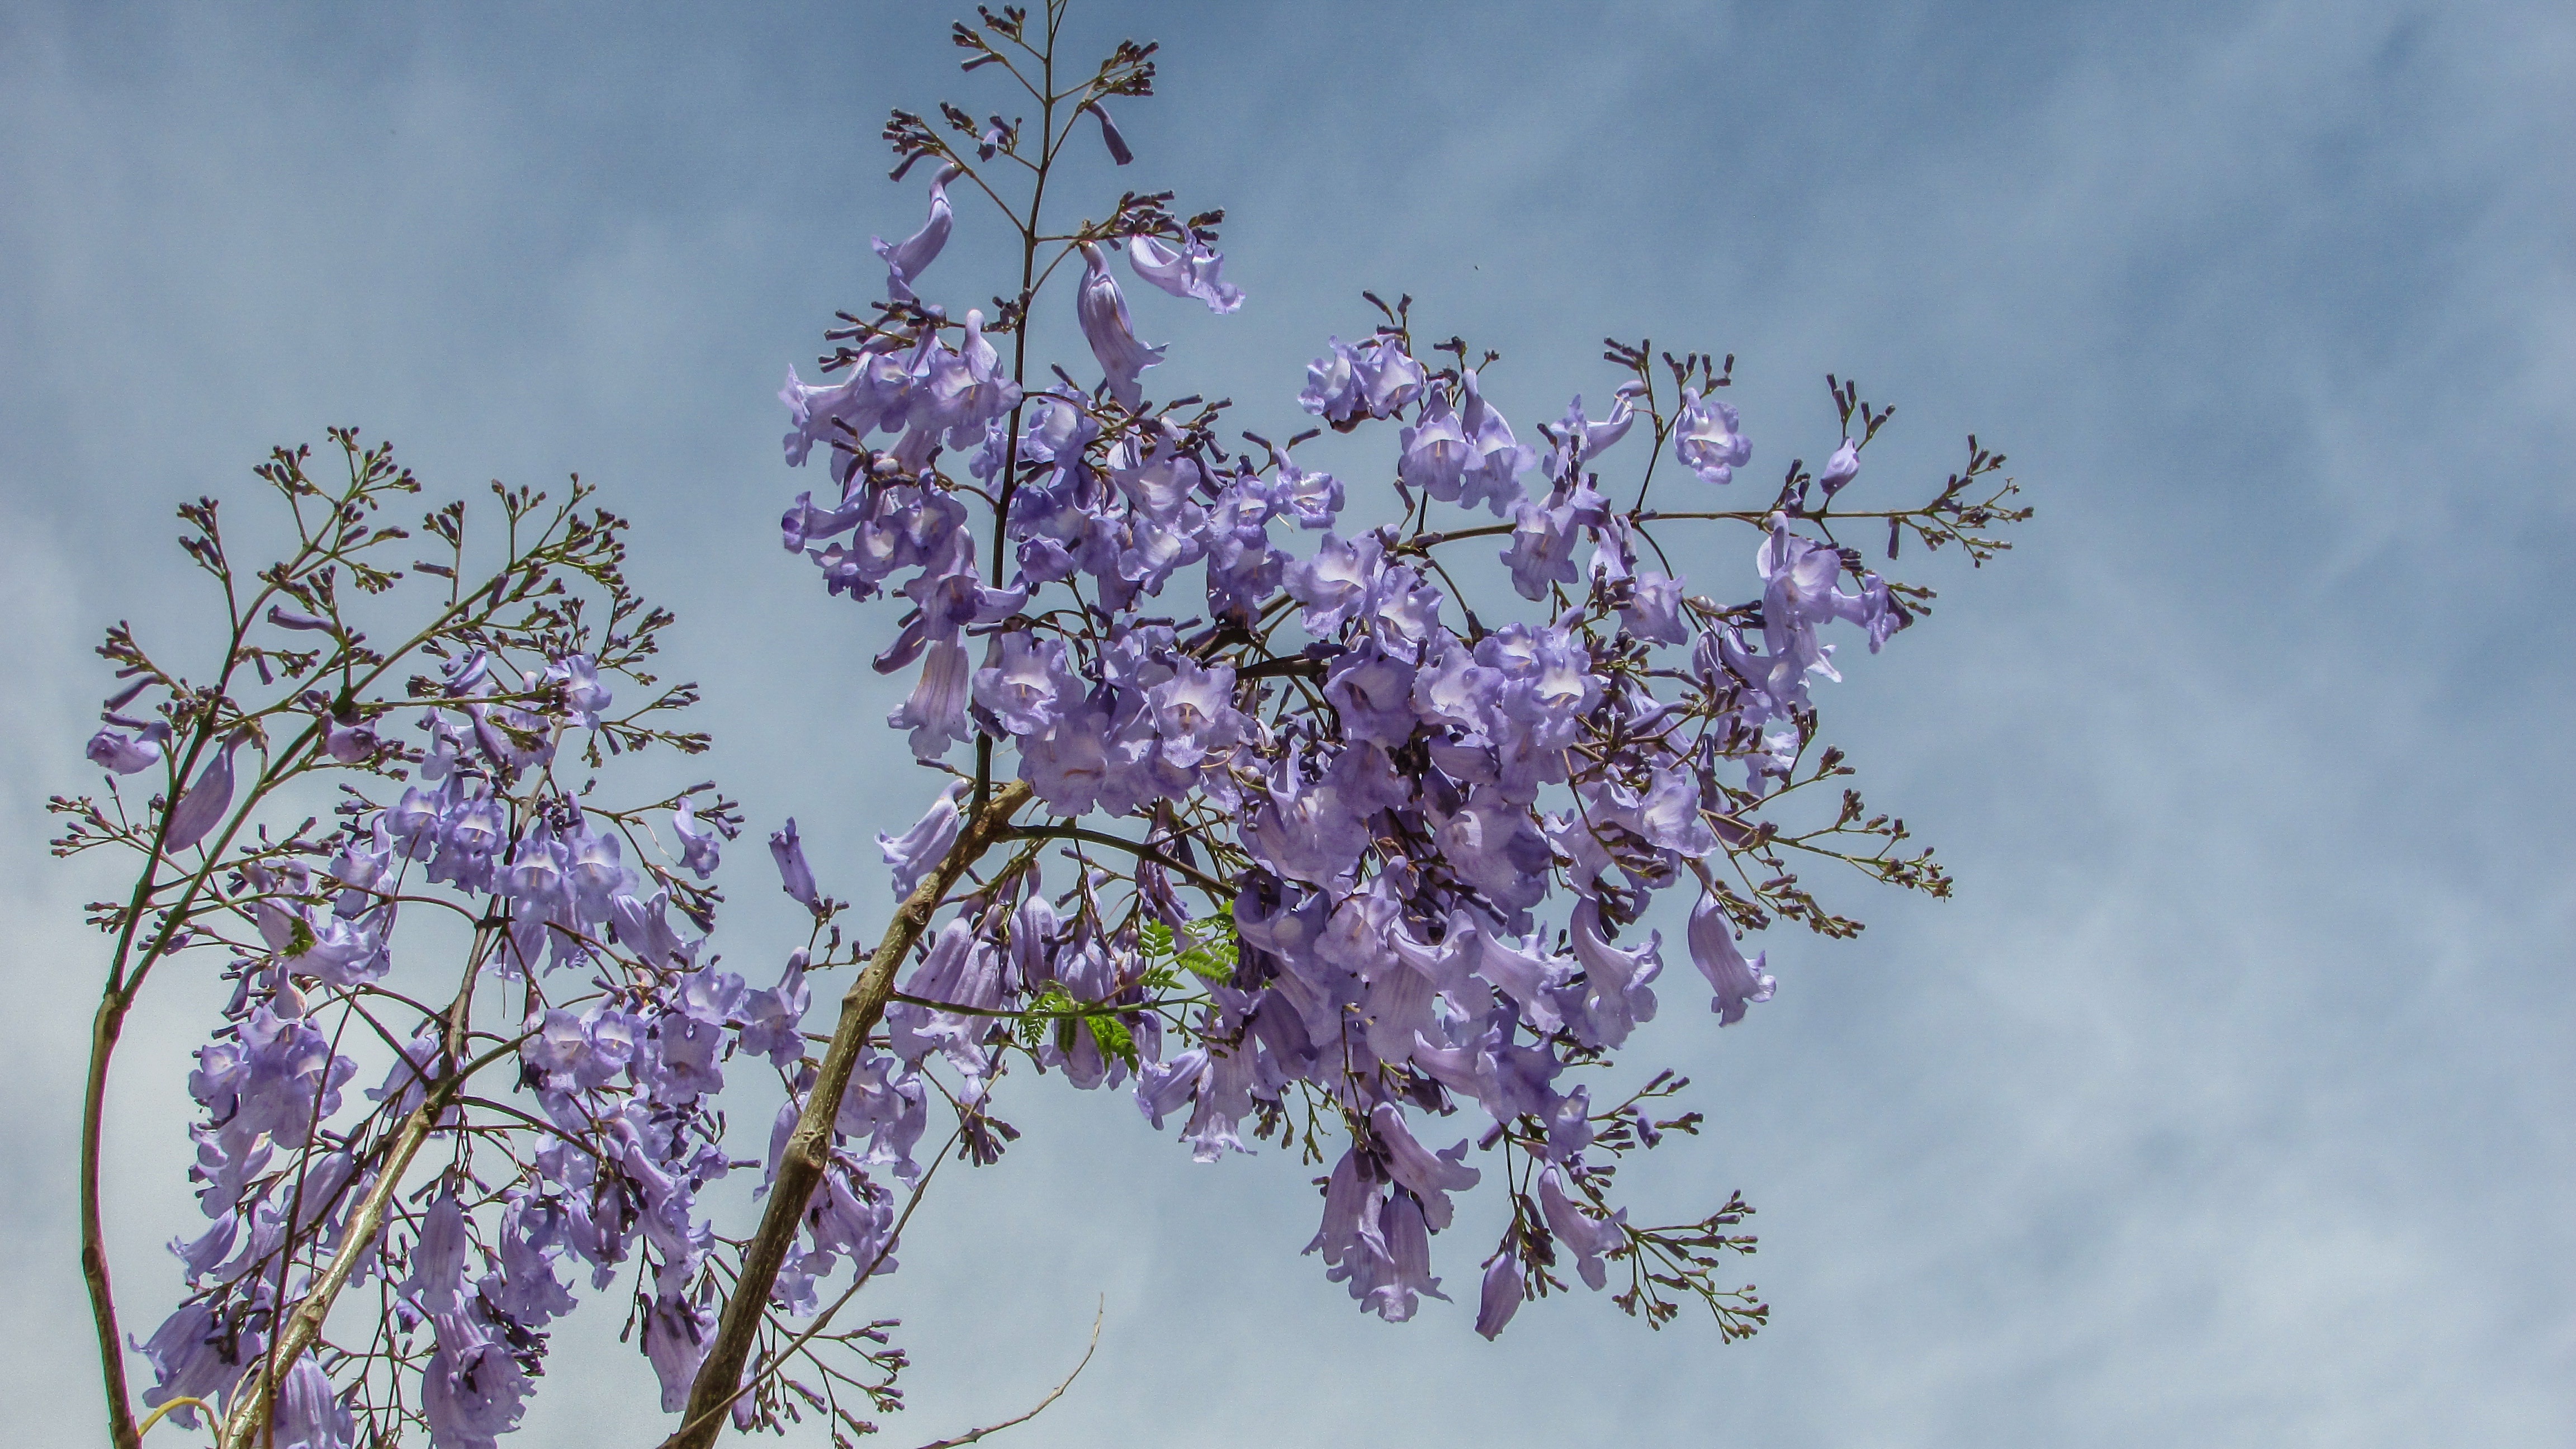
tree, nature, branch, blossom, plant, sky, leaf, flower, purple, frost, spring, botany, flora, season, cherry blossom, flowers, cyprus, flowering plant, land plant